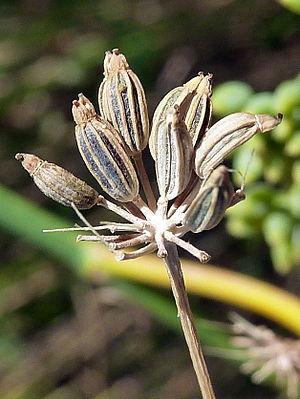
Le fenouil ou fenouil commun est une plante généralement vivace parfois bisannuelle de la famille des apiacées. Les variétés cultivées de cette espèce de fenouil sont utilisées en alimentation pour le renflement bulbeux et charnu de leurs feuilles imbriquées les unes dans les autres. Ce n'est pas un bulbe véritable. Cette plante s'est naturalisée à travers le monde principalement dans les biomes au climat méditerranéen.